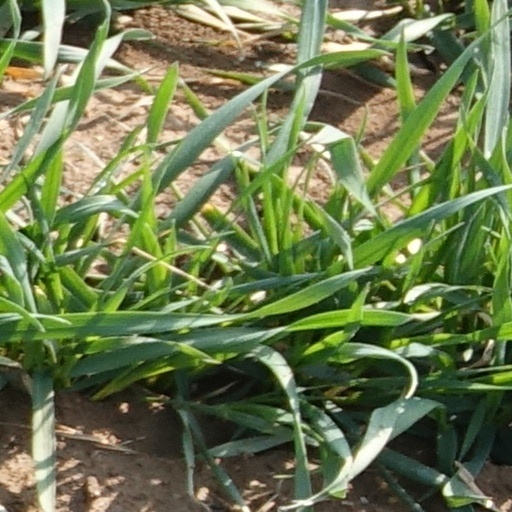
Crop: wheat